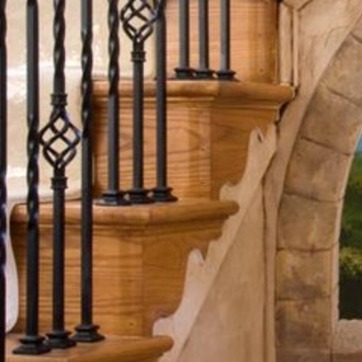
Material: wood